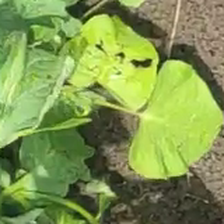
Weed species: Obscure_morning _glory(Ipomoea obscura)